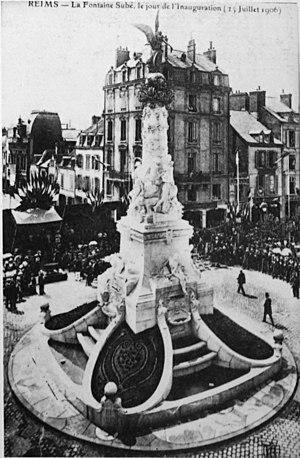
sur une vue ancienne.
La fontaine Subé est une fontaine se situant sur la place Drouet-d'Erlon dans le centre de Reims, elle y remplaça la statue de Drouet d'Erlon.